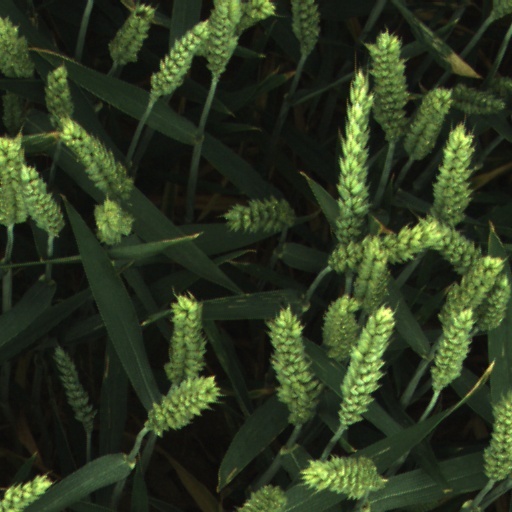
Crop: wheat